Dun Mill Lock

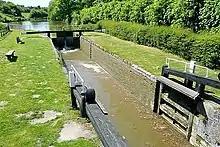
Dun Mill Lock

Dun Mill Lock is a lock on the Kennet and Avon Canal, near Hungerford, Berkshire, England.